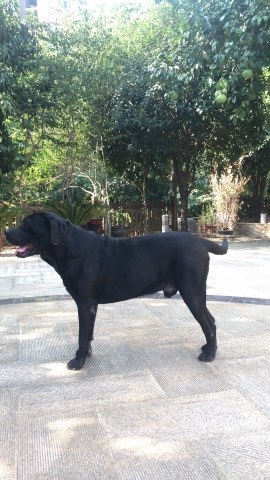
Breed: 3580-n000122-Labrador_retriever